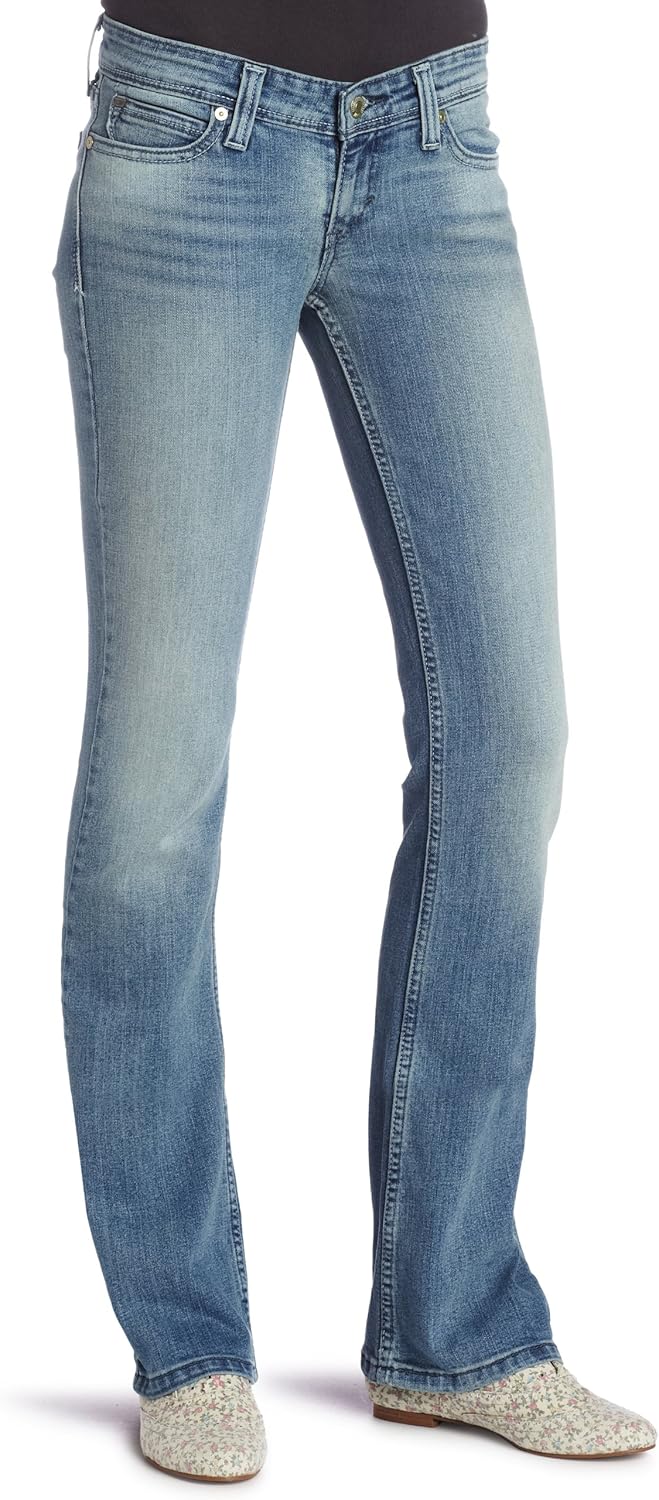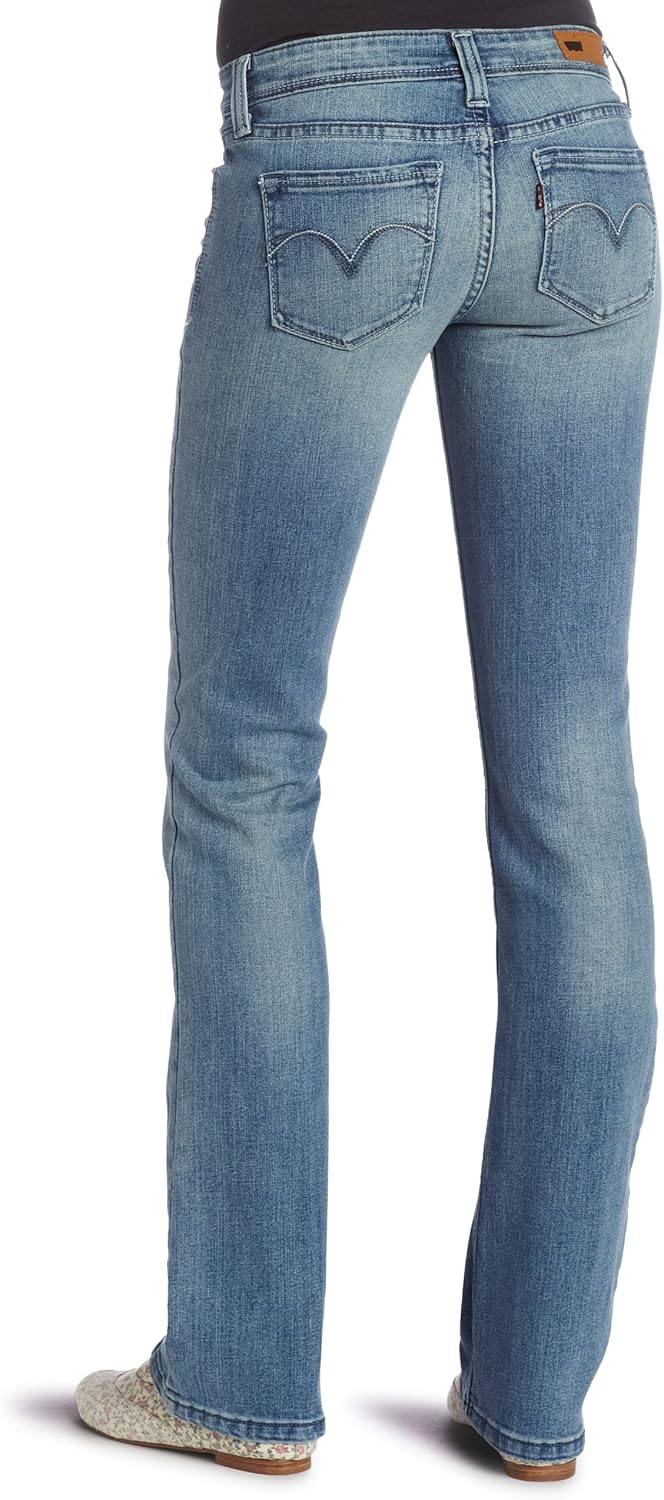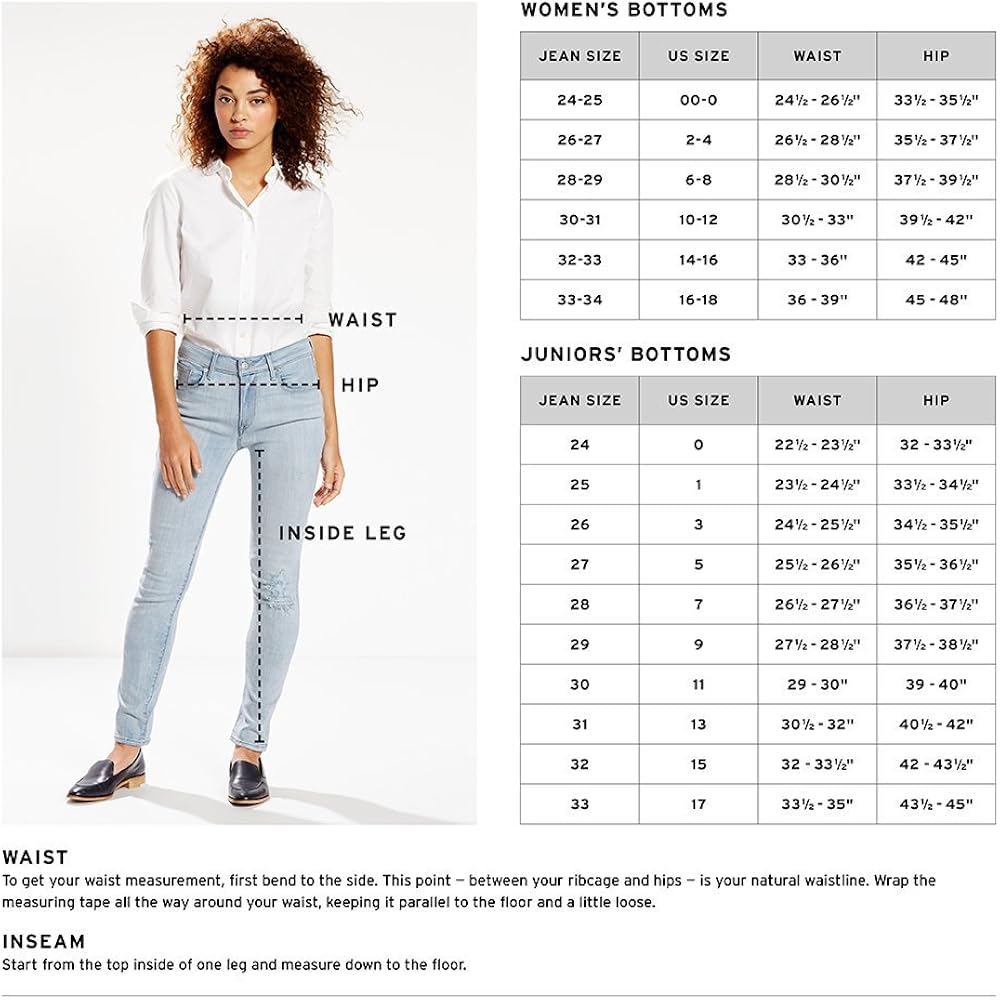
Levi's Juniors Demi Curve ID Skinny Bootcut Jean
Category: AMAZON FASHION
Made For The Girl With Balanced Proportions-Waist, Hip, And Seat
Features: Fabric content varies by color. Please select color above to see fabric content. | Machine Wash | Contoured Waistband | Skinny Boot Cut Leg opening